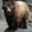
Label: bear